International Court of Justice

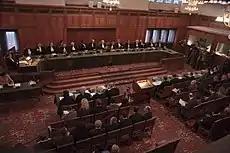
Audience of the "Accordance with International Law of the Unilateral Declaration of Independence by the Provisional Institutions of Self-Government of Kosovo"

Established in 1945 by the UN Charter, the court began work in 1946 as the successor to the Permanent Court of International Justice. The Statute of the International Court of Justice, similar to that of its predecessor, is the main constitutional document constituting and regulating the court.